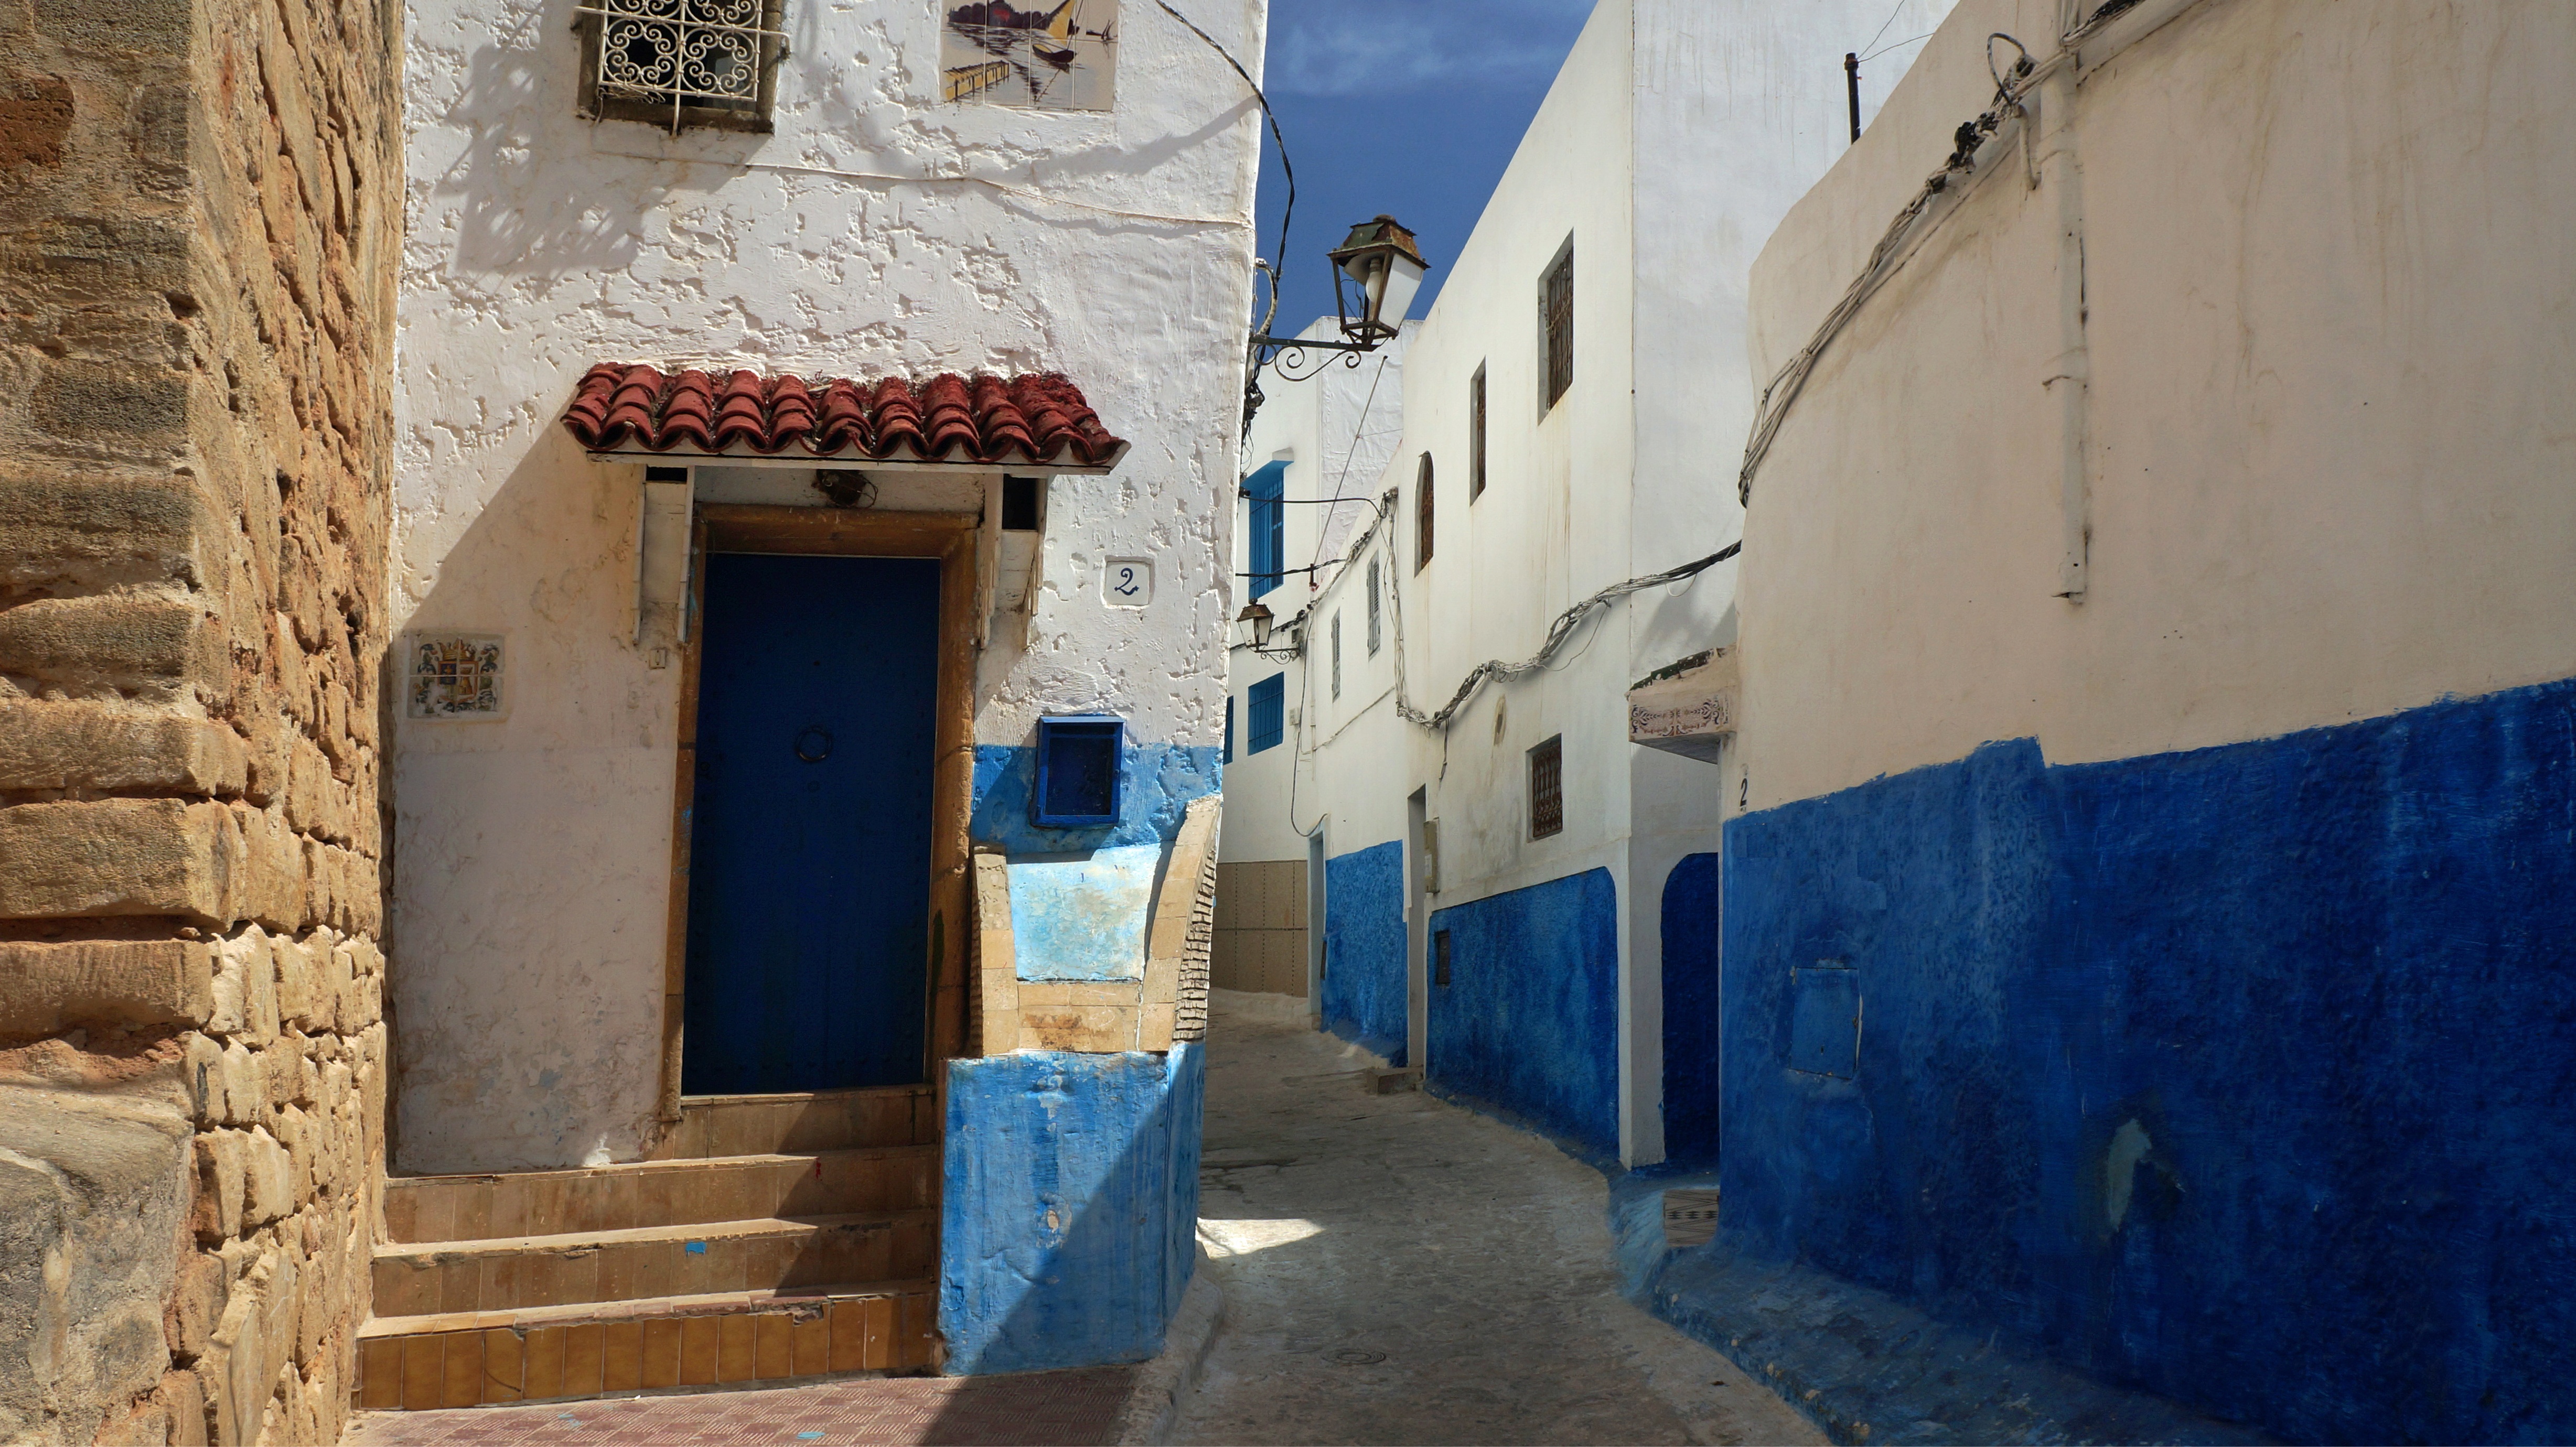
road, street, house, town, alley, wall, village, color, facade, blue, art, infrastructure, morocco, neighbourhood, rebate, urban area, ancient history, human settlement, kasbah ouda as